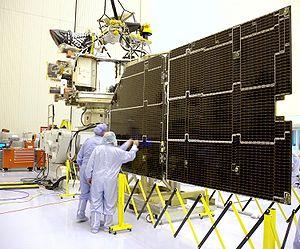
Mars Reconnaissance Orbiter est une mission spatiale américaine de la NASA en orbite autour de Mars. La sonde spatiale MRO a été lancée le 12 août 2005 par une fusée Atlas V-401 depuis la base de lancement de Cap Canaveral et s'est insérée en orbite martienne le 10 mars 2006. La sonde a modifié son orbite durant les cinq mois suivants en utilisant la technique de l'aérofreinage pour parvenir à se placer sur une orbite basse circulaire.